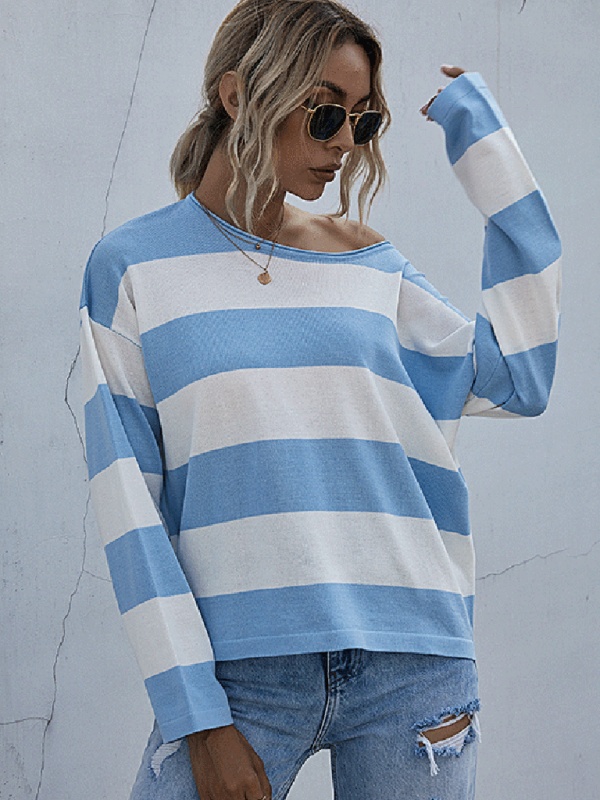
women's loose round neck long sleeve knitted striped sweater
Sizing: True to size Material composition: 65% Polyester, 35% Cotton Sleeve type: Dropped shoulder sleeves Clothing type: H Collar: Round neck Material: Polyester Sleeve length: Long sleeves Pattern: Random print Fabric elasticity: Moderate elasticity Season: Autumn-Winter Weaving type: Woolen Style: Leisure Weight: 350 g Pocket: No pockets This women's striped sweater features a loose fit and a round neck, perfect for a casual and cozy look. Made from a blend of 65% polyester and 35% cotton, it is ideal for the colder seasons and can be easily styled for various occasions. Size Chart (inch) Size Bust Length Sleeve Length S 37 20 23 M 39 20 23 L 40 21 24 XL 42 22 24
Brand: kakaclo
Category: Apparel & Accessories > Clothing > Clothing Tops > Sweaters